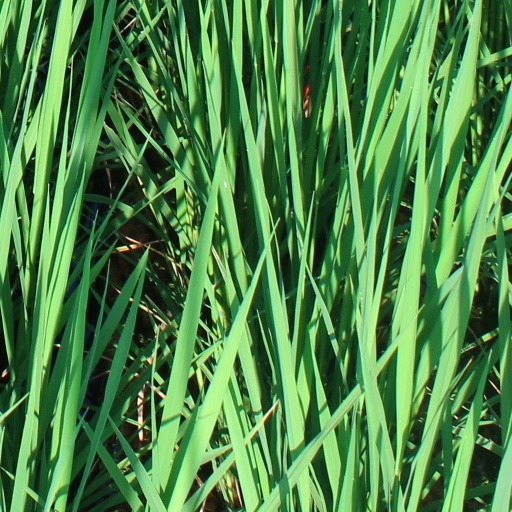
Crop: rice